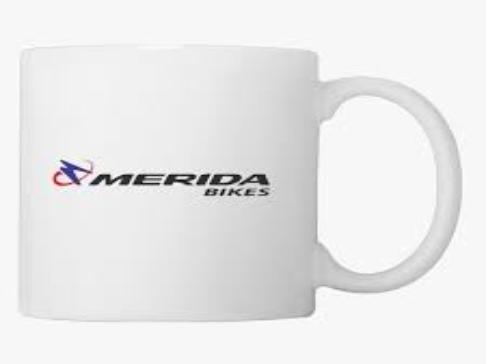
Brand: merida bikes
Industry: Transportation